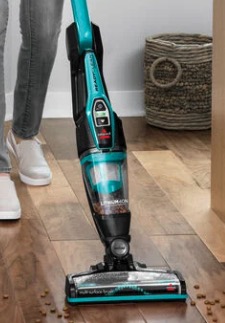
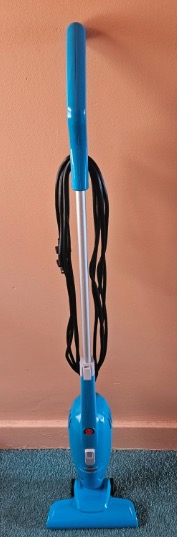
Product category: items_vacuum
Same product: no